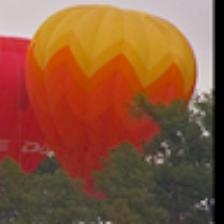
Label: NonHuman